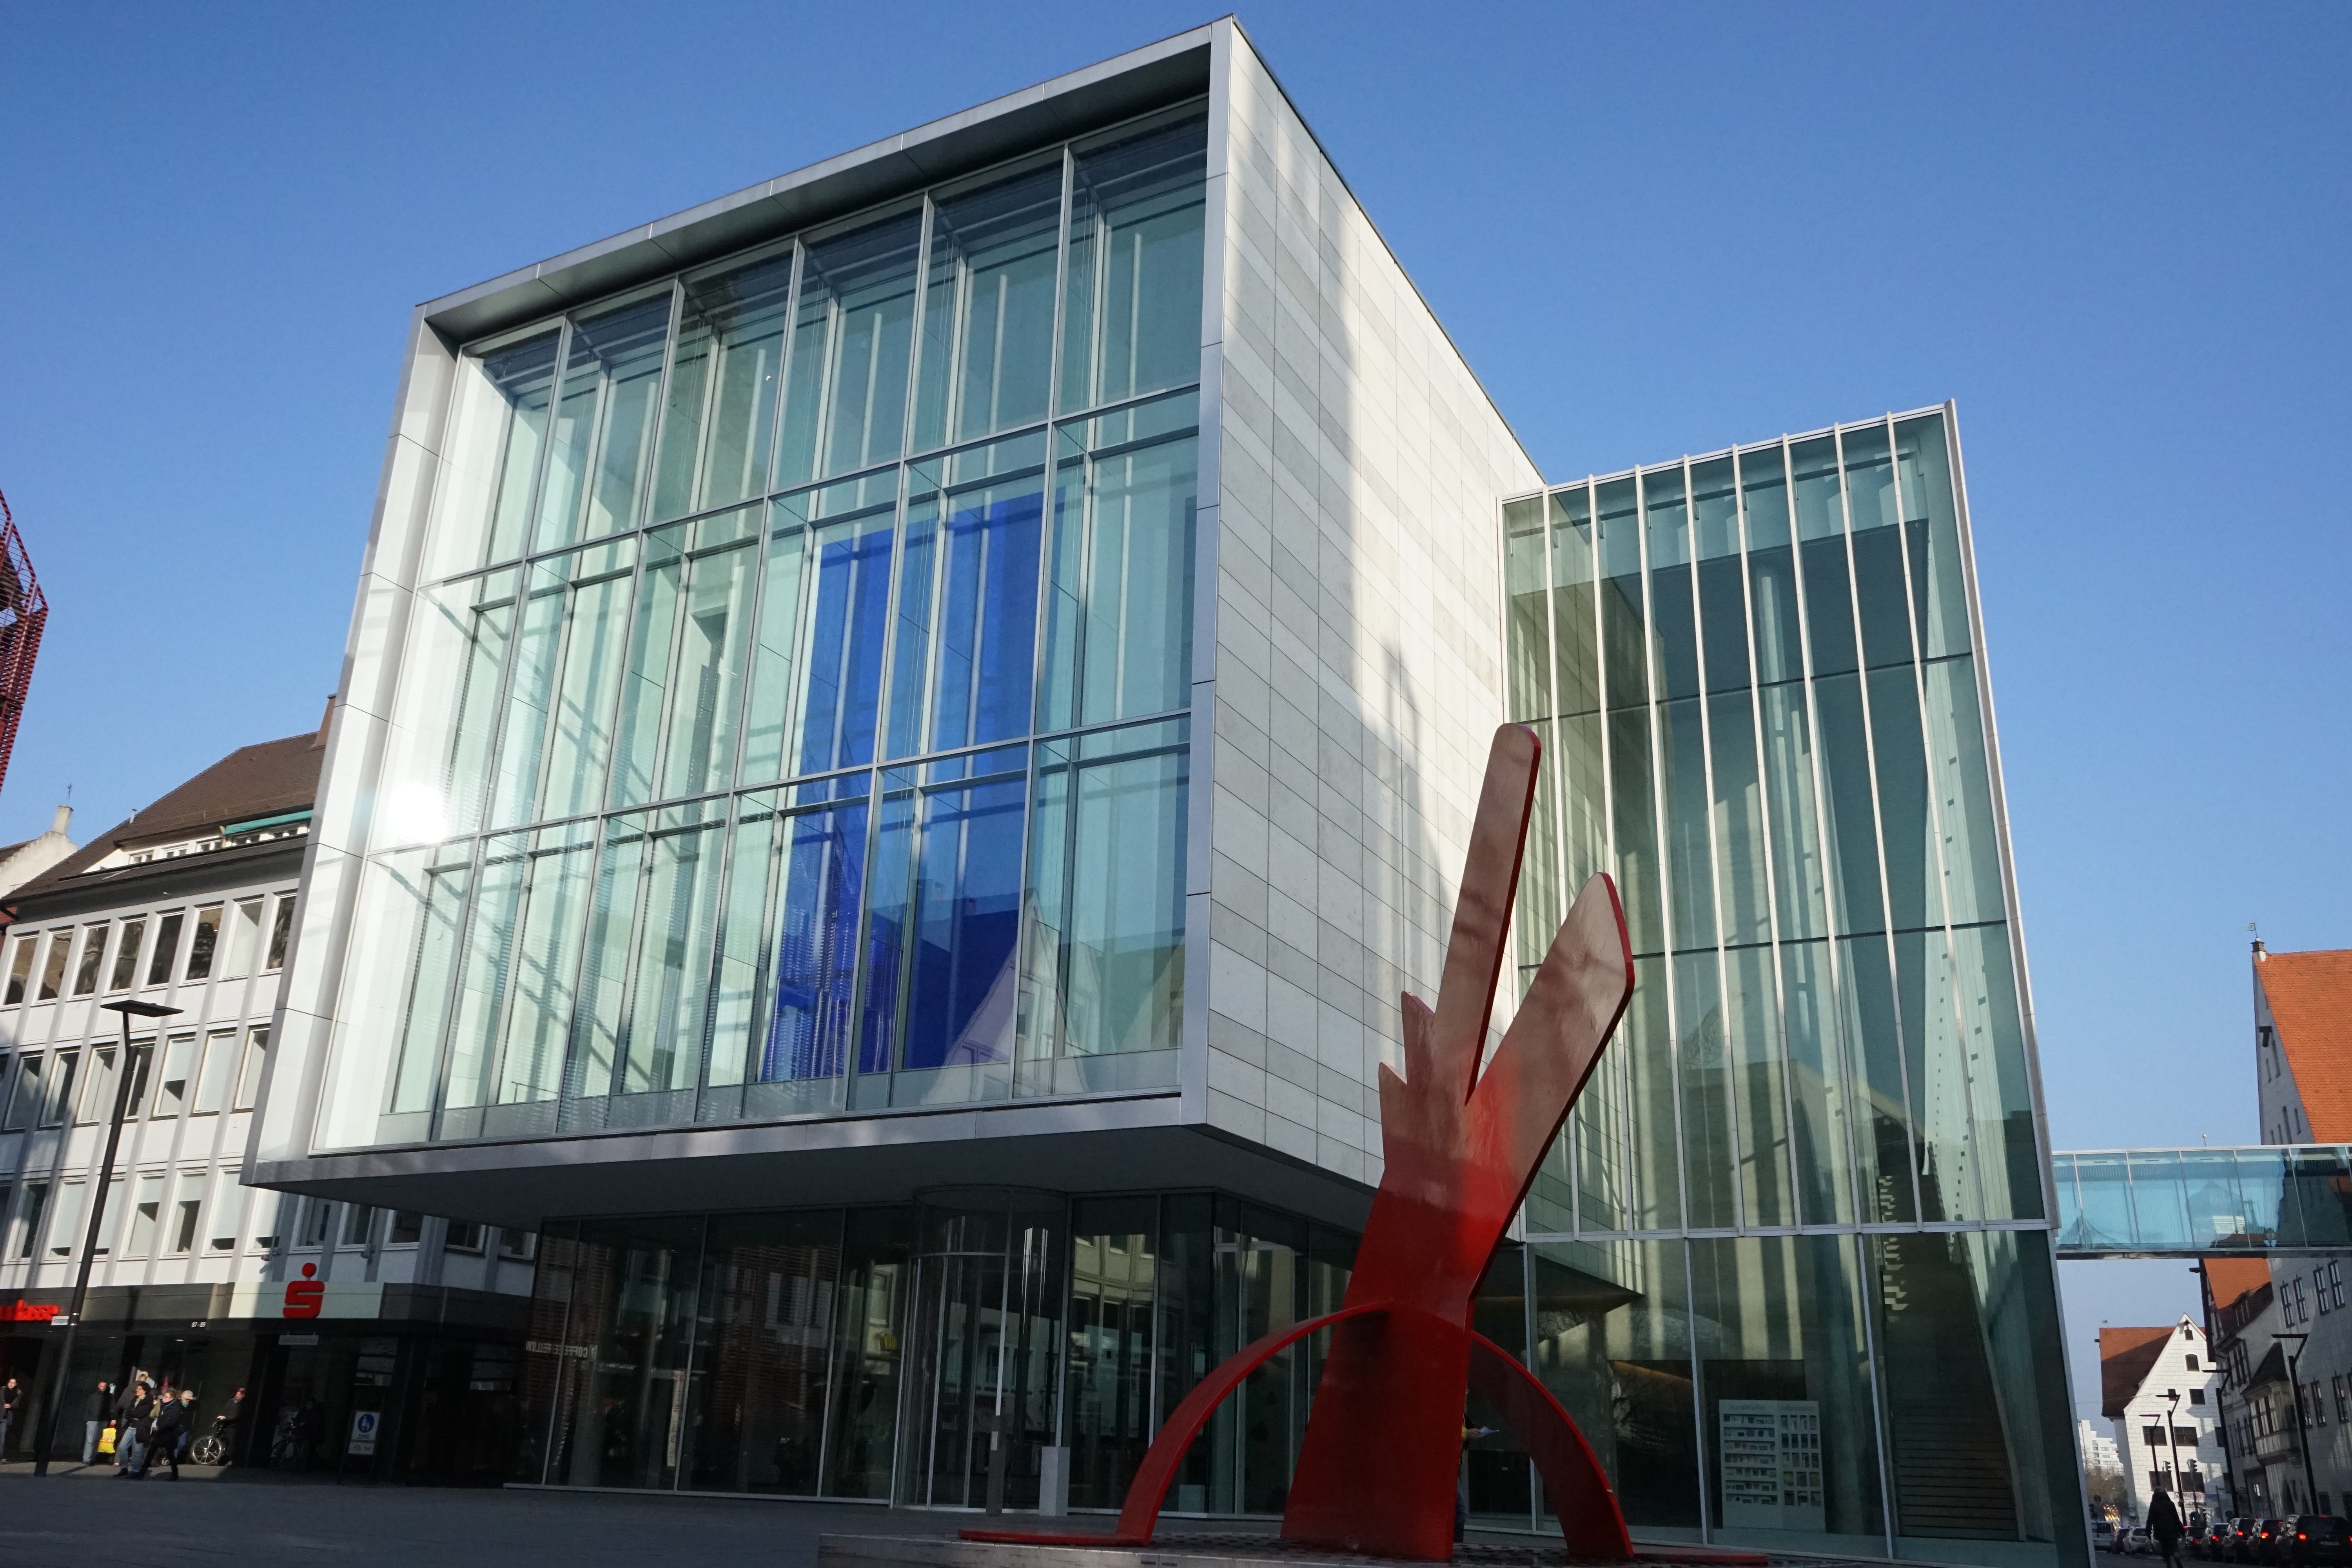
architecture, window, glass, building, city, skyscraper, downtown, plaza, landmark, facade, tower block, cube, commercial building, headquarters, metropolis, ulm, modern art, glass facade, exhibition building, kunsthalle weishaupt, kusthalle, weishaupt, metropolitan area